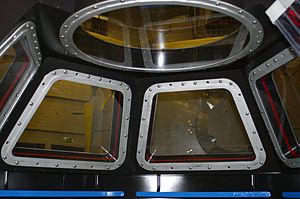
STS-130 / Nyttelast
STS-130 var rumfærgen Endeavours 24. rummission, den blev opsendt d. 8. februar 2010 klokken 10:14 dansk tid og kom retur d. 21 februar 2010.